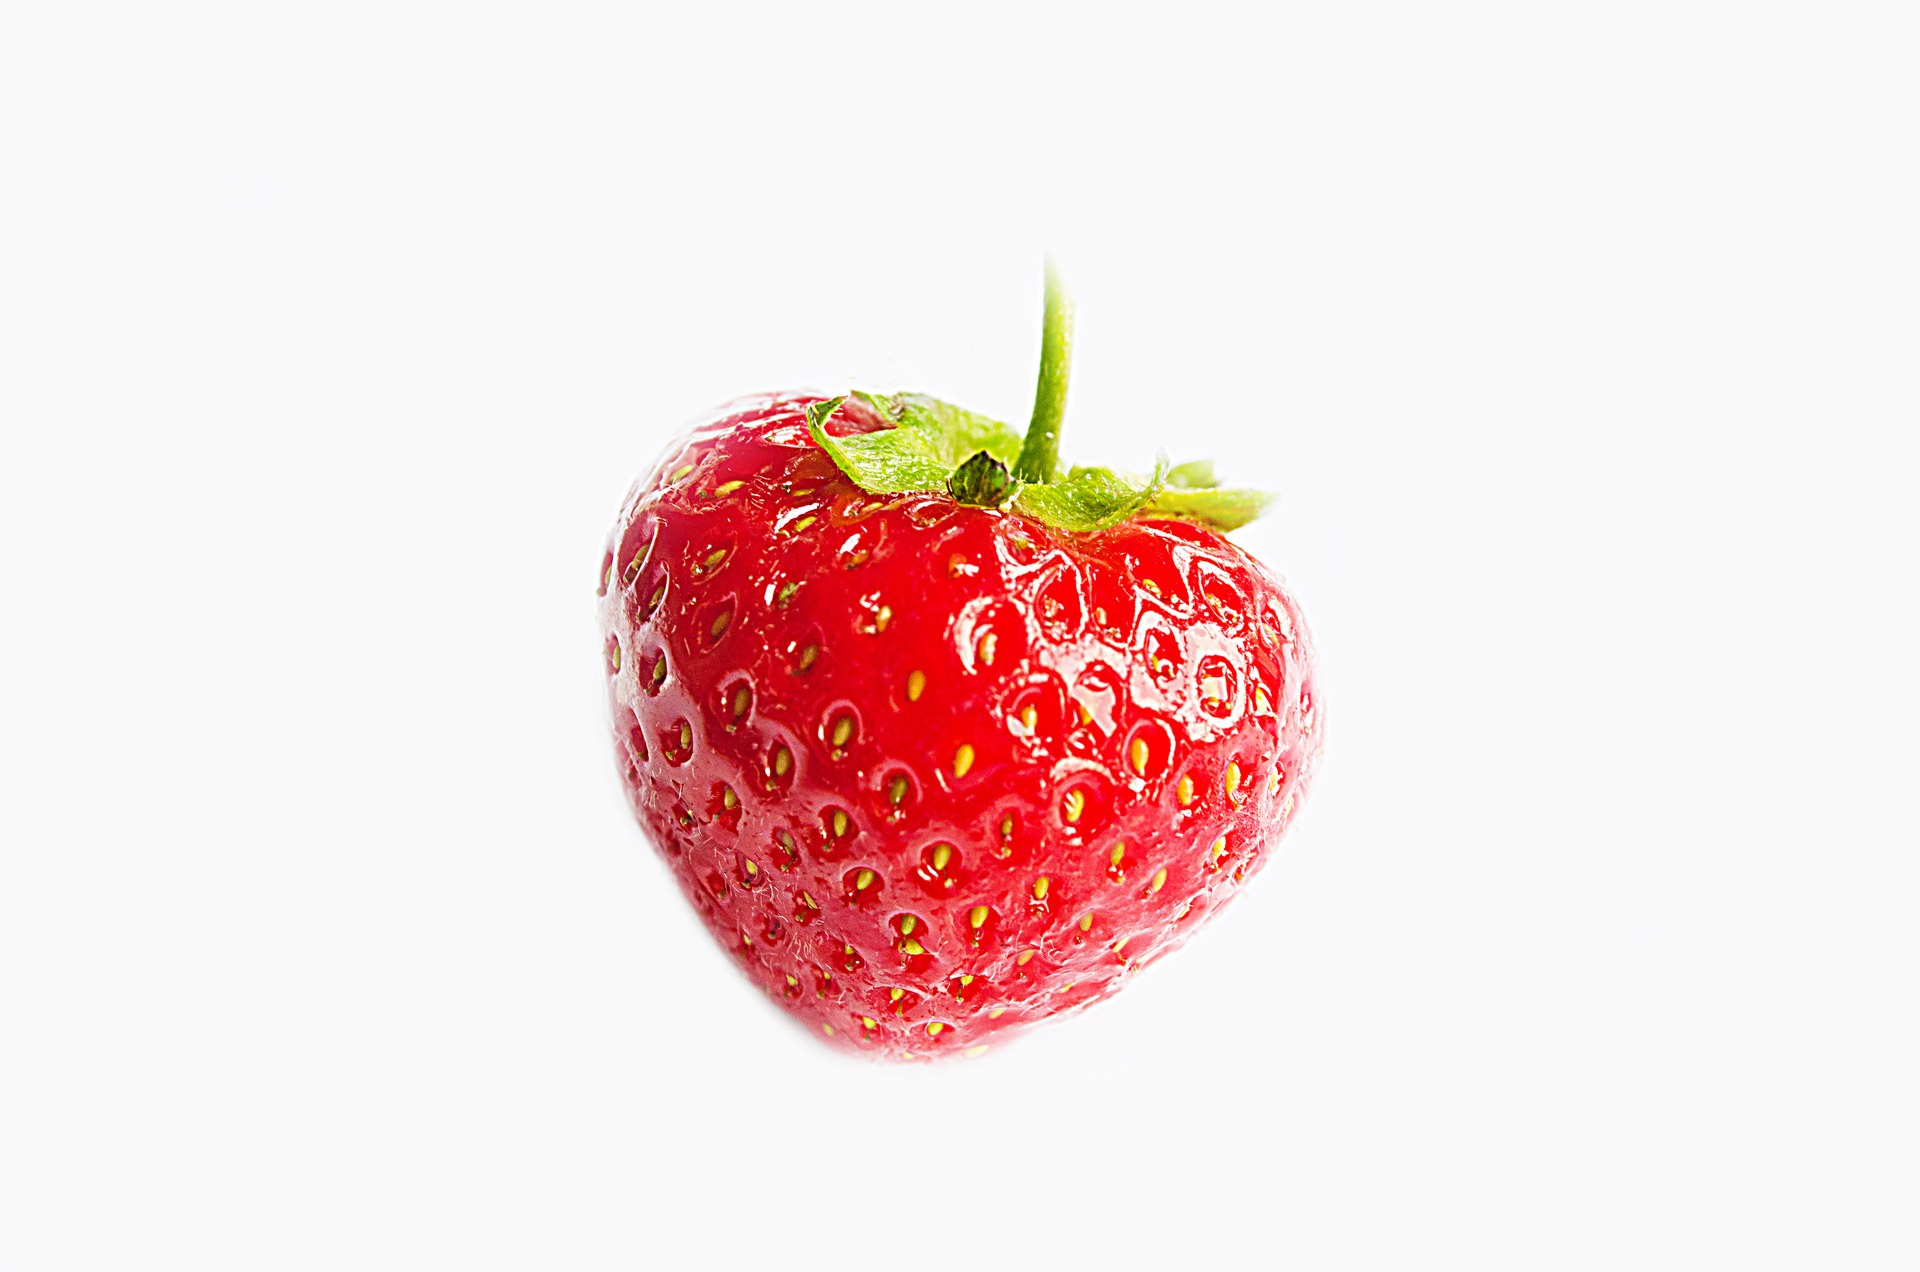
apple, group, plant, fruit, berry, sweet, leaf, isolated, part, ripe, heart, food, green, red, produce, macro, fresh, juicy, healthy, dessert, delicious, slice, strawberry, freshness, close up, seeds, three, vivid, tasty, refreshment, beautiful, raw, vibrant, shiny, strawberries, organic, half, flowering plant, rose family, land plant